Combat uniform

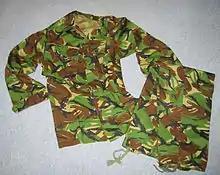
British issue shirt and trousers in .

Being of a Commonwealth country, New Zealand's armed forces generally followed British-style uniforms for most of the 20th century, with New Zealanders adopting British Battledress during World War II and Korea, and British "Jungle Greens" in Malaya and Borneo while serving in the 28th Commonwealth Infantry Brigade. During the Vietnam War New Zealand forces wore Australian Jungle Greens. NZ Special Air Service (NZSAS) troopers wore U.S-issue BDUs in ERDL camouflage during Vietnam and thereafter until the adoption of camouflage for all branches of service in 1980.